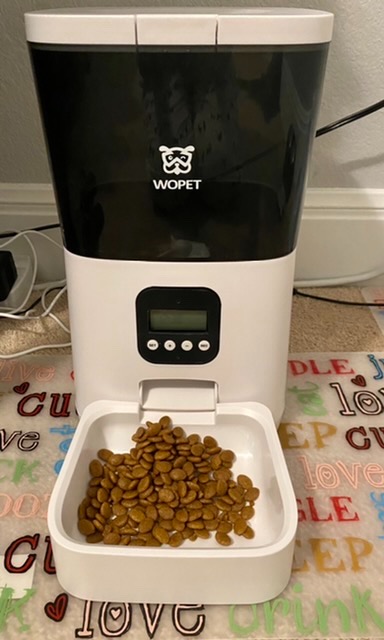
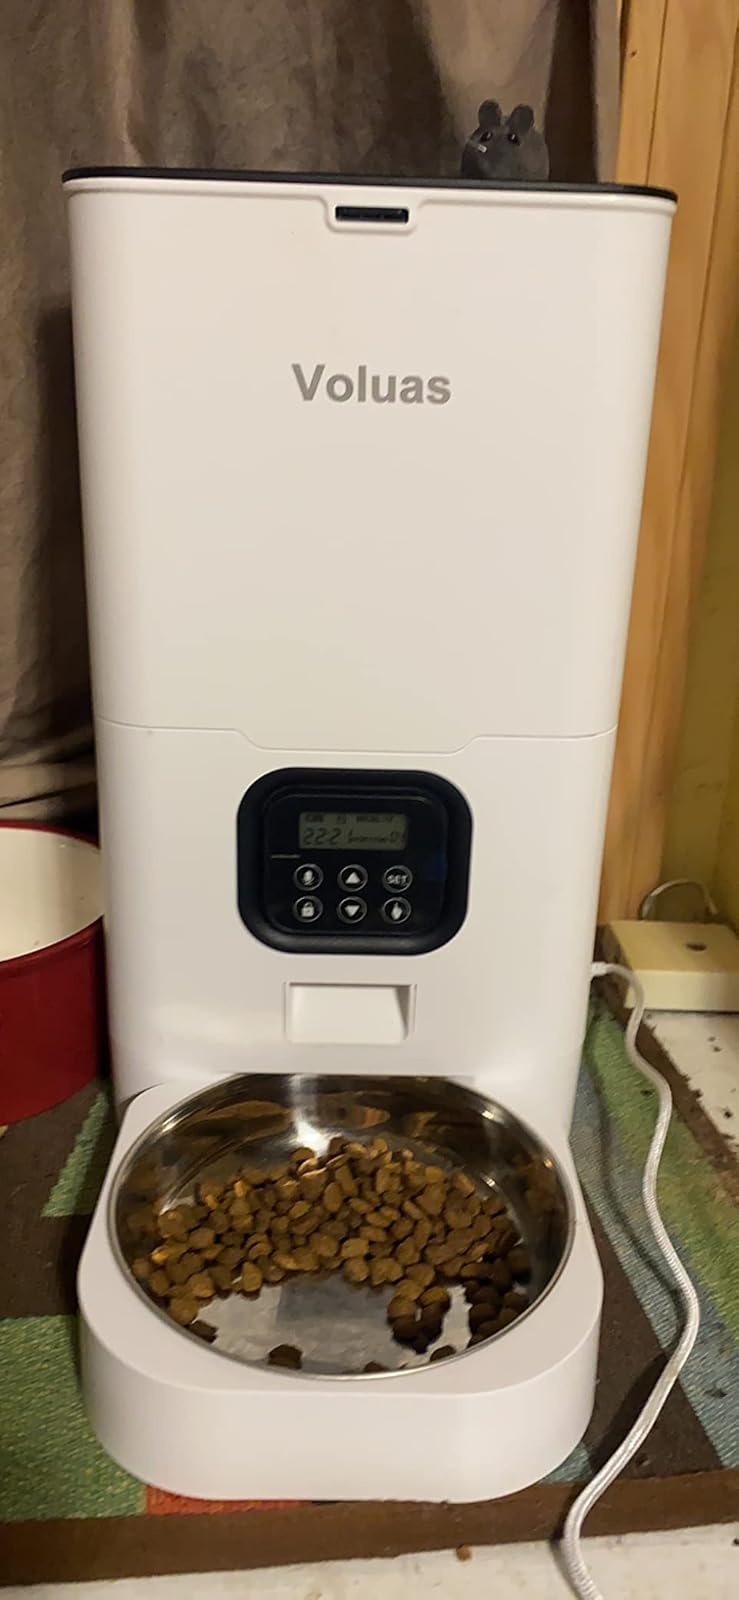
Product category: items_feeder
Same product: no